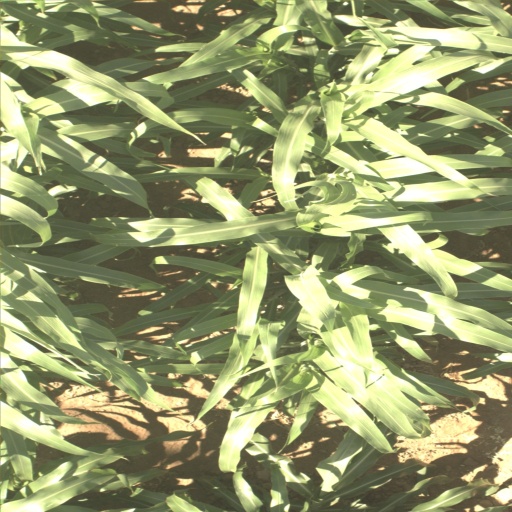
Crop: sorghum